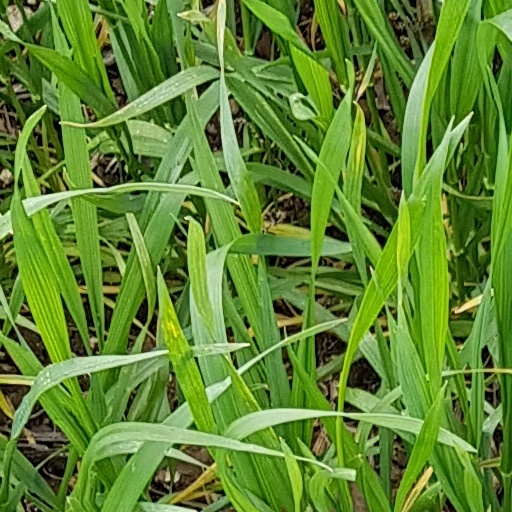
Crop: wheat